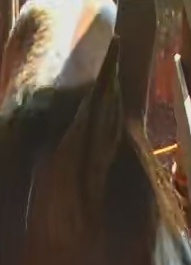
Face region: ears (position_of_ears)
Pain indicator: not_present